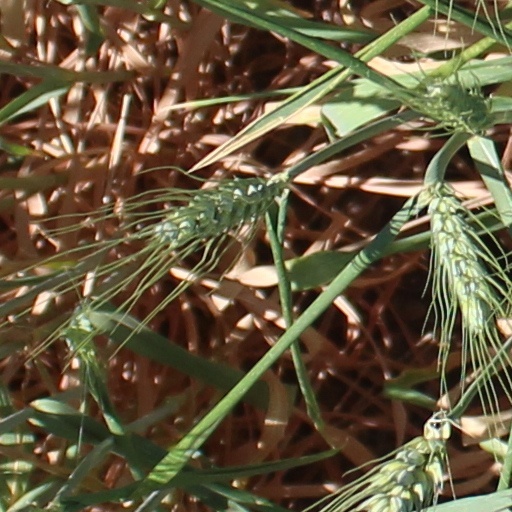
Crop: wheat